Lefa (rapper)

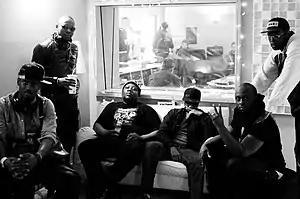
Lefa (third from right) With La Sexion d'Assaut in 2012.

Lefa is one of the first members of the Sexion d'Assaut, of which he is also one of the founders. It was Gims who baptized him Lefa (verlan de Fall). He is the member who made homophobic remarks during an interview in June 2010, which shocks and casts suspicion on the whole group.